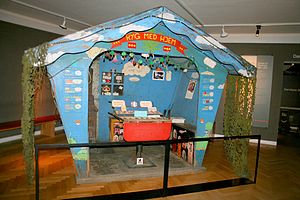
Pusher Street
Salgsbod fra Pusher Street, nu udstillet på Nationalmuseet i København.
Pusher Street er en gade på fristaden Christiania, hvor der gennem mange år har været opsat boder af hashsælgerne, også kaldet pushere.